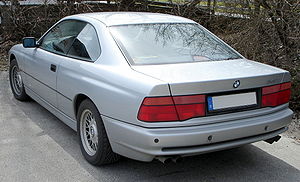
BMW 8-serie / Motorer
BMW 8-serien var en coupé i luksusklassen, fremstillet af den tyske bil- og motorcykelfabrikant BMW mellem juli 1989 og december 1999.